Grimod de La Reynière

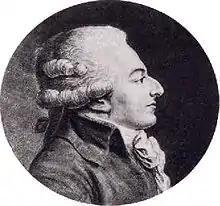
Grimod de La Reynière

Alexandre-Balthazar-Laurent Grimod de La Reynière (20 November [or September?] 1758 in Paris – 25 December 1837) was a lawyer by qualification who acquired fame during the reign of Napoleon for his sensual and public gastronomic lifestyle. Son of Laurent Grimod de La Reynière, he inherited the family fortune on the death of his father, a "fermier général", in 1793. He was a member of the .